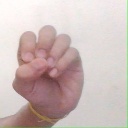
अक्षर: उ